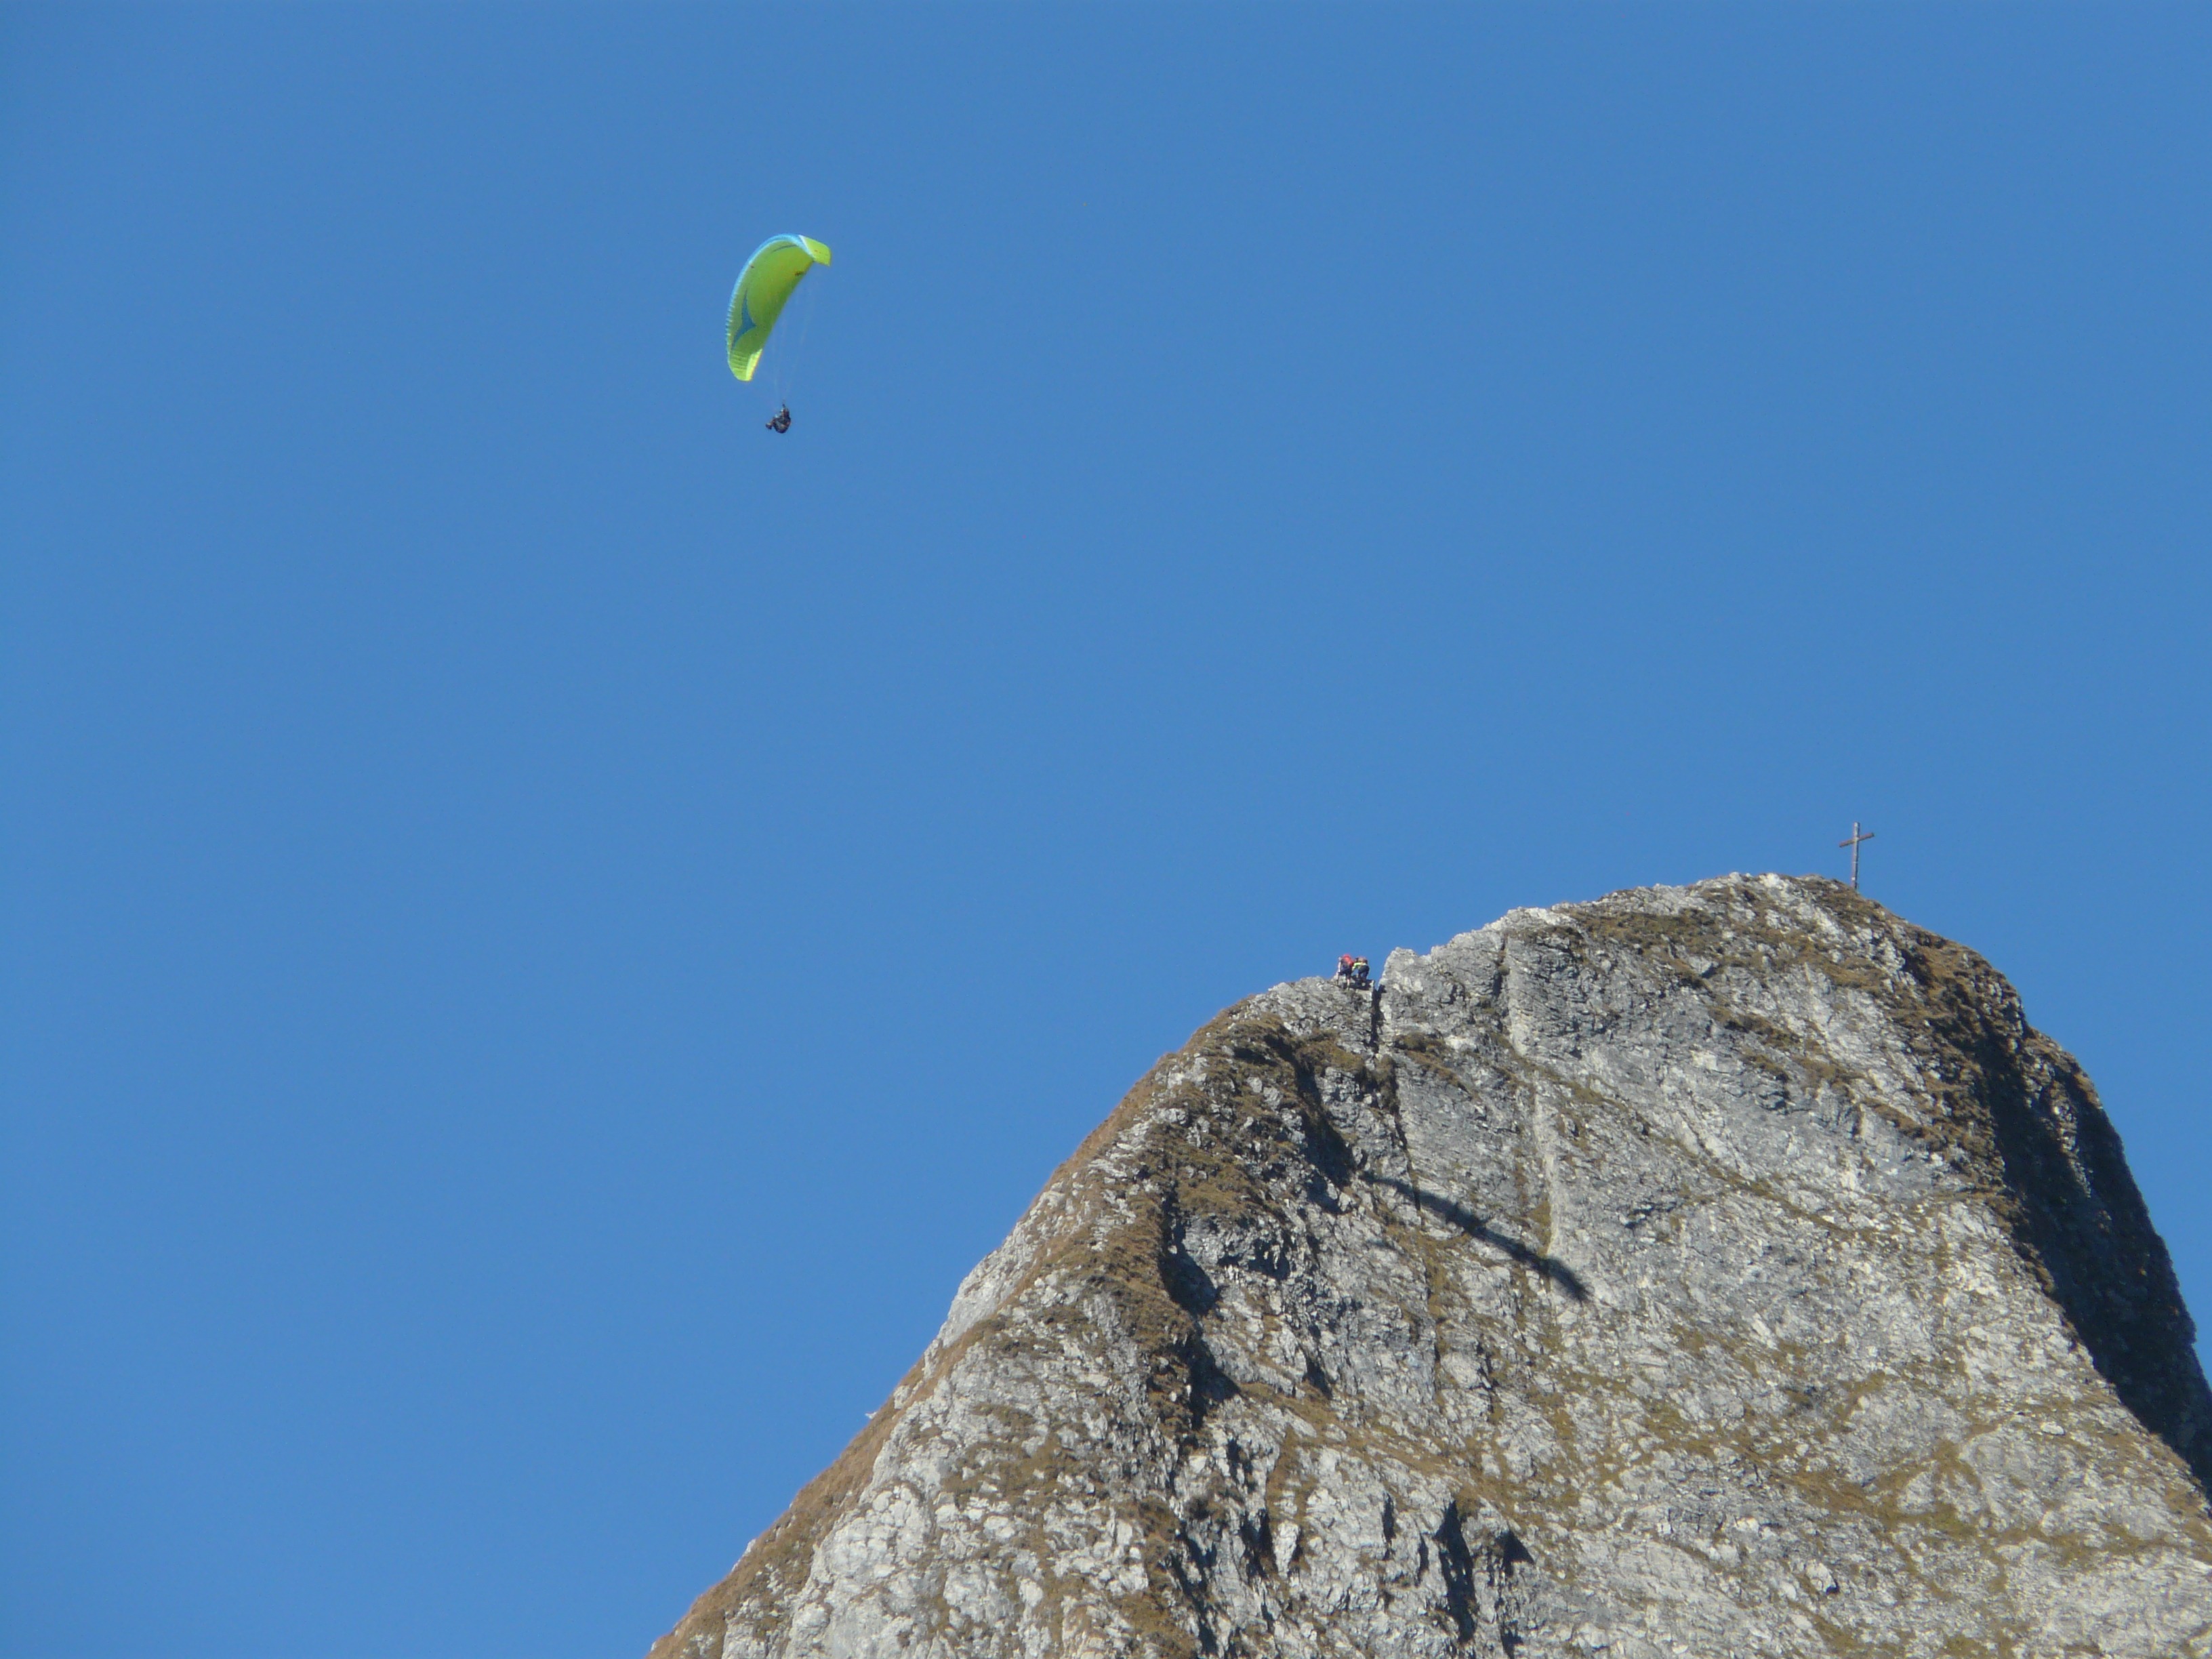
mountain, sky, fly, blue, climber, steep, cross, extreme sport, ridge, parachute, paragliding, summit, climb, paraglider, exposed, sports, mountaineer, mountains, parachuting, air sports, summit cross, east summit, west summit, atmosphere of earth, windsports, h fats, paragliter